Sequin

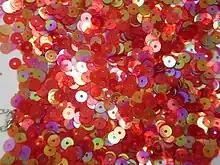
Round, flat sequins

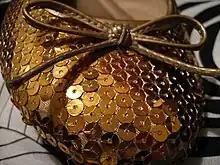
A close-up of a gold sequin-covered shoe.

Sequins are also referred to as paillettes, spangles, or "diamanté" (also spelled "diamante"). Although the words sequins, paillettes, lentejuelas, and spangles can be used interchangeably, "diamanté" (literally "set with diamonds") is both an adjective and a plural-only noun, which specifically refers to diamond-shaped sequins and can also be used to mean "artificial diamonds", which serve the same purpose as sequins.